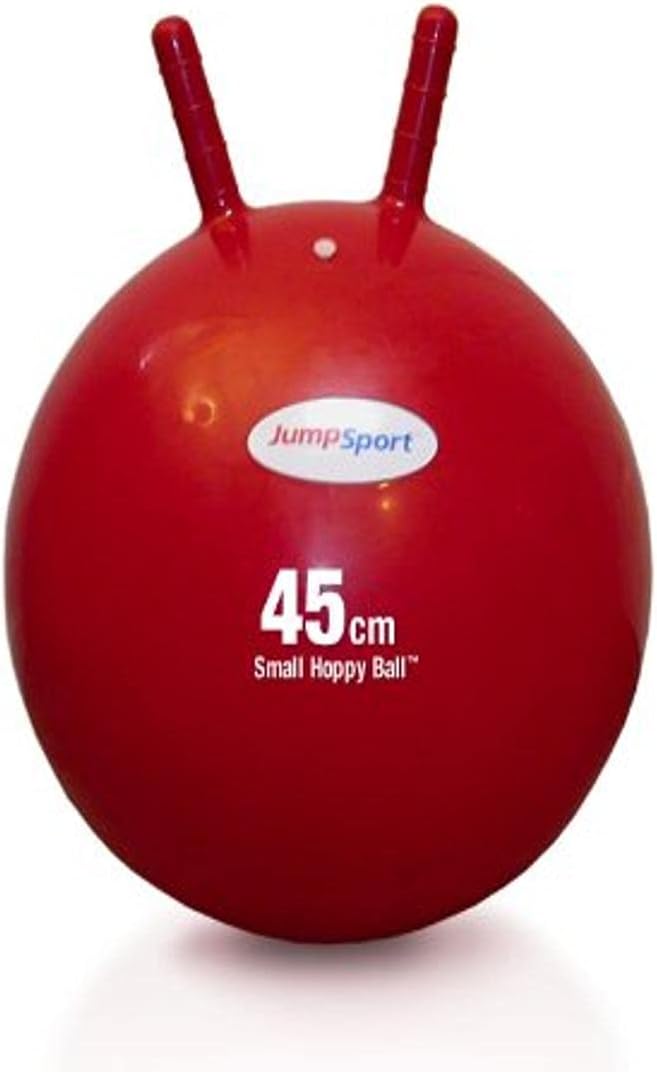
JumpSport 45 cm Small Red Hoppy Ball
Category: Sports & Outdoors
An excellent additive to any trampoline!
Features: The only Hop Ball made for trampoline play | Sport type: Gymnastics | Package Weight: 1.5 pounds | Package Dimensions: 20.828 L x 8.89 H x 22.098 W (centimeters)